Circuit City

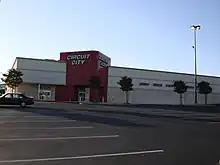
"Plug" Circuit City Superstore format in San Antonio, Texas, opened in 1993.

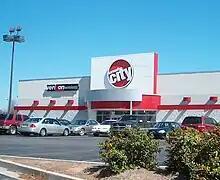
Horizon format in Rome, Georgia, used in 2000.

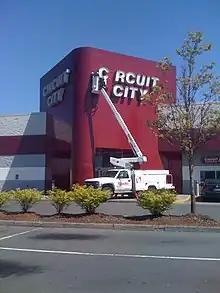
Removal of signage on a former Circuit City store in Portland, Oregon

Wards Company officially changed its name to Circuit City Stores, Inc., and became listed on the New York Stock Exchange in 1984. One of the company's early slogans was "Circuit City — Where the Streets are Paved with Bargains". The company, which had leased floor space from the Zodys discount stores as well as other department stores, began acquiring retail stores and turning them into Circuit City Superstores. The first of these replacements occurred in Knoxville, Tennessee; Charleston, South Carolina; and Hampton, Virginia.